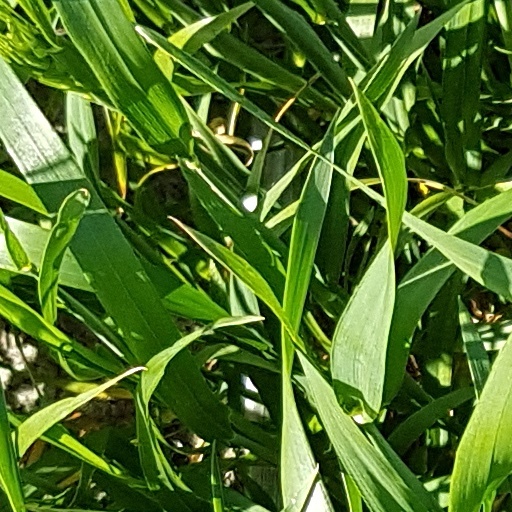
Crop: wheat